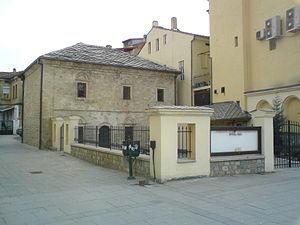
Bitola est une municipalité et une ville du sud-ouest de la Macédoine du Nord. La municipalité comptait 93 585 habitants en 2002 et couvre 422 km². La ville en elle-même comptait alors 74 550 habitants, le reste de la population étant réparti dans les villages alentour.